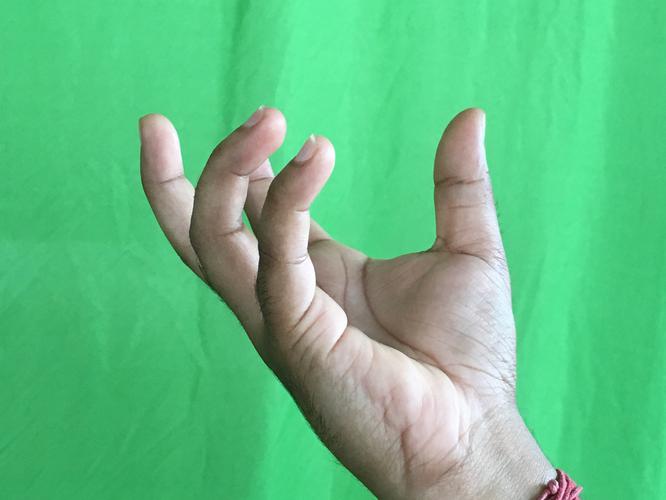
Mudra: Padmakosha
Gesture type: single_hand